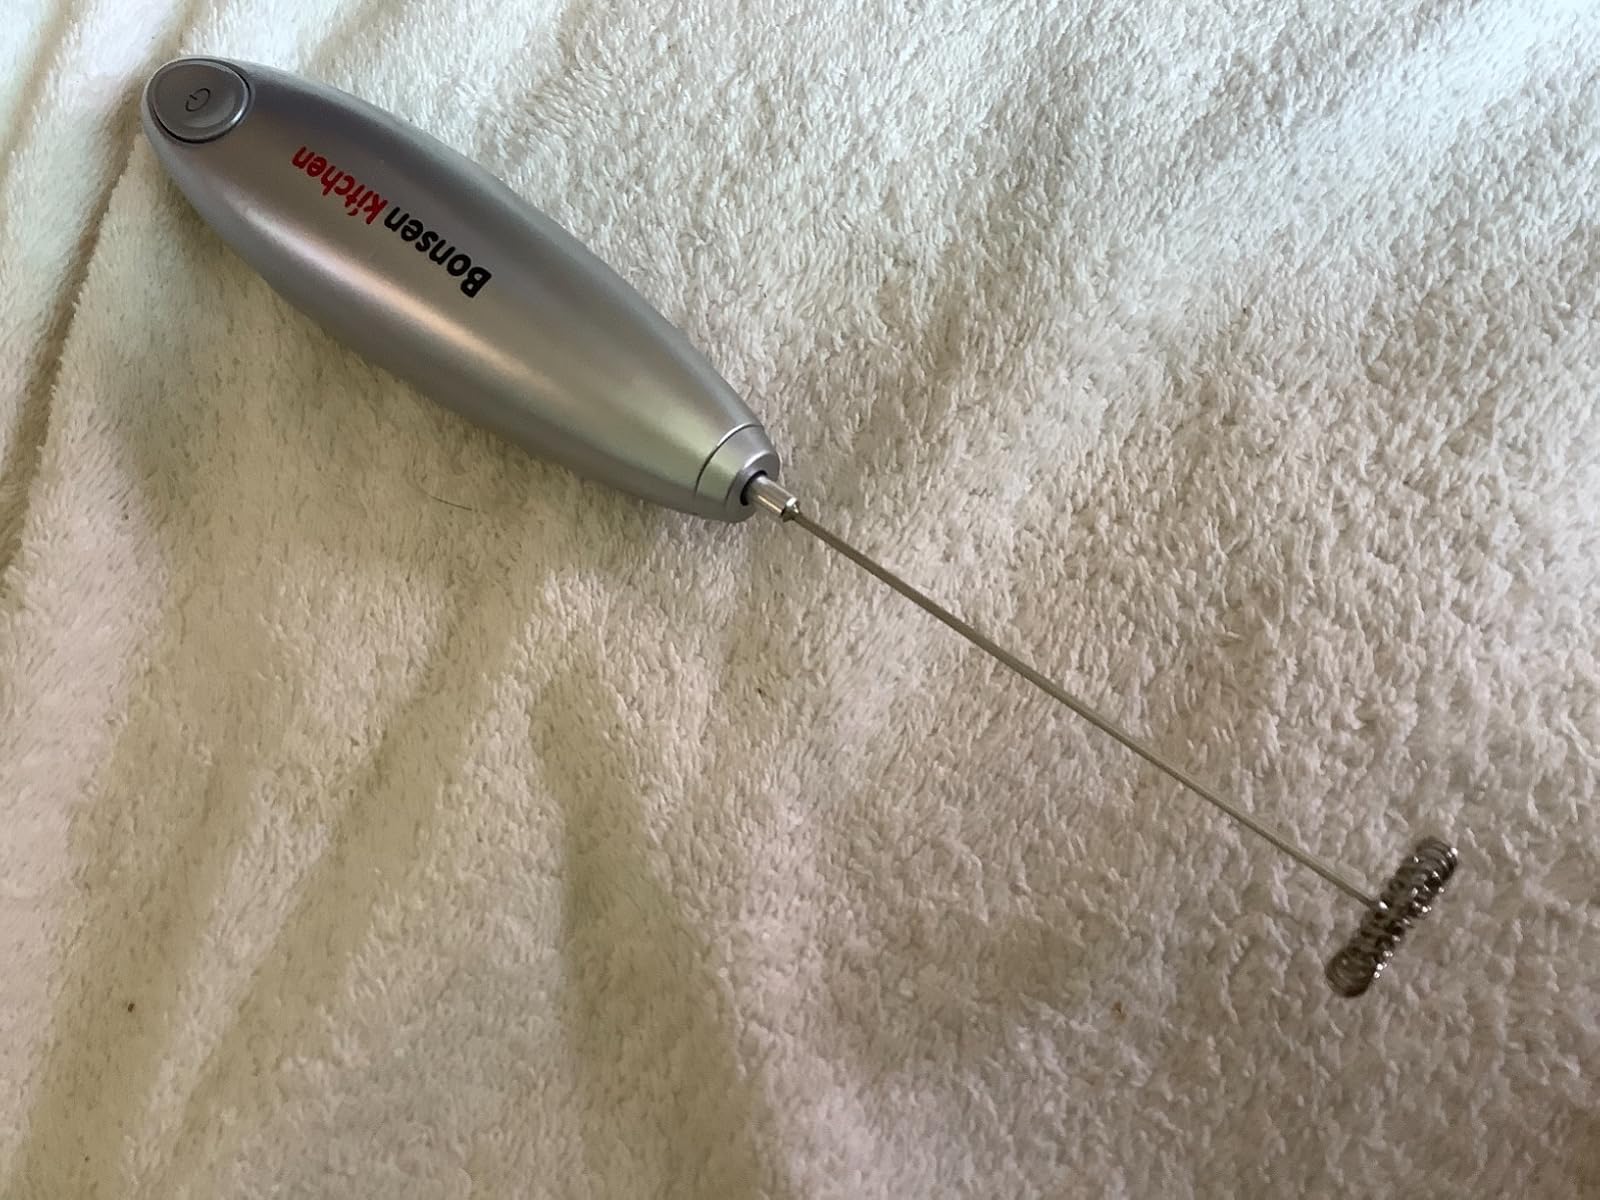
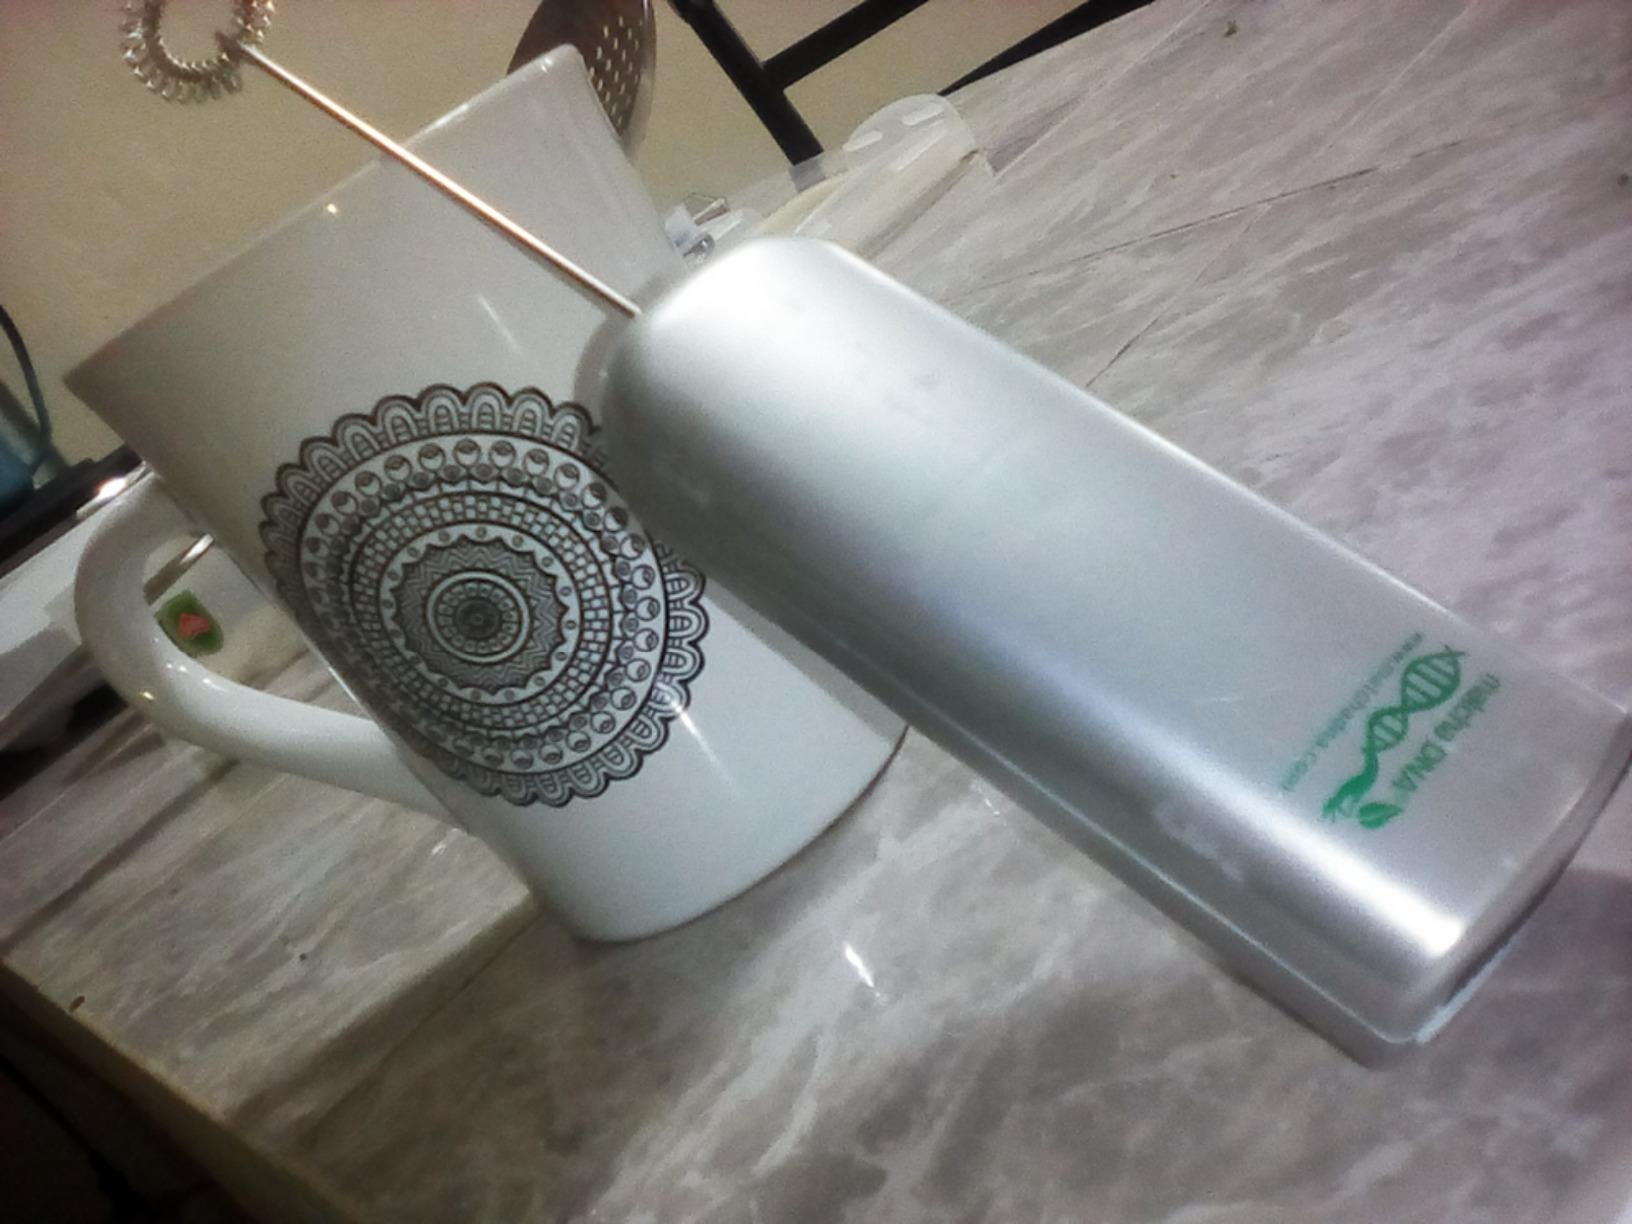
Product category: items_mixer
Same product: no